Warren County, North Carolina

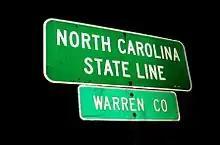
Entering Warren County from Virginia

According to the U.S. Census Bureau, the county has a total area of , of which is land and (3.36%) is water. It is bordered by the North Carolina counties of Franklin, Halifax, Nash, Northampton, and Vance, and the Virginia counties of Brunswick and Mecklenburg. It sits in the northeastern section of the state's Piedmont region and lies within the Roanoke and Tar-Pamlico river basins.